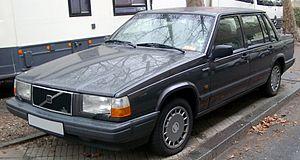
La Volvo 740 est une familiale du constructeur automobile suédois Volvo. Elle a été construite entre le printemps 1984 et l'été 1992. Il s'agissait d'une déclinaison moins chère de la 760, lancée deux années avant, qui était équipée de motorisations 4 cylindres.